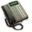
Label: telephone